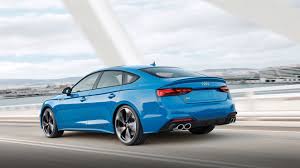
Label: noambulance